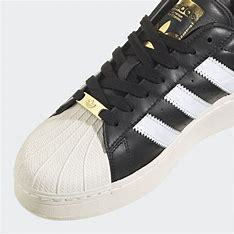
Brand: Adidas
Model: Superstar XLG